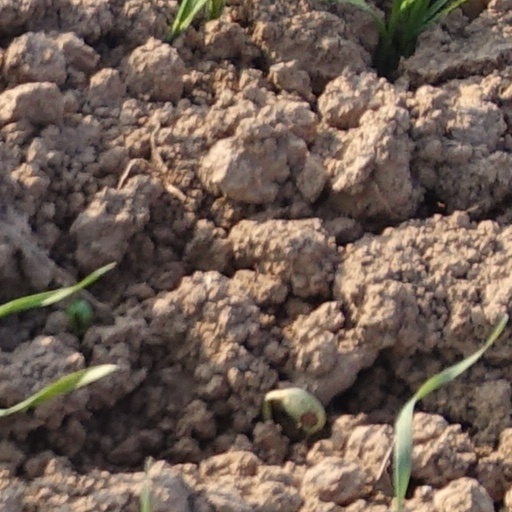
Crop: wheat